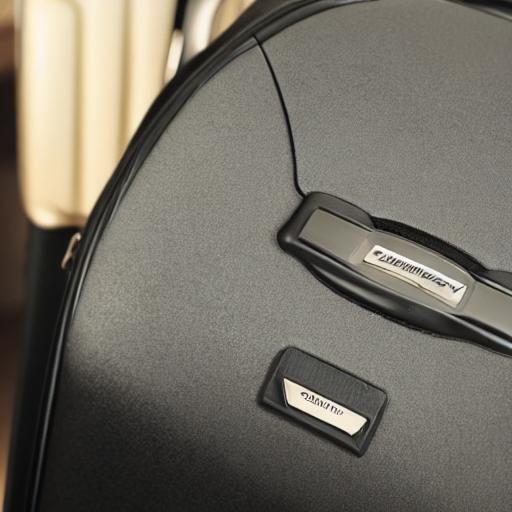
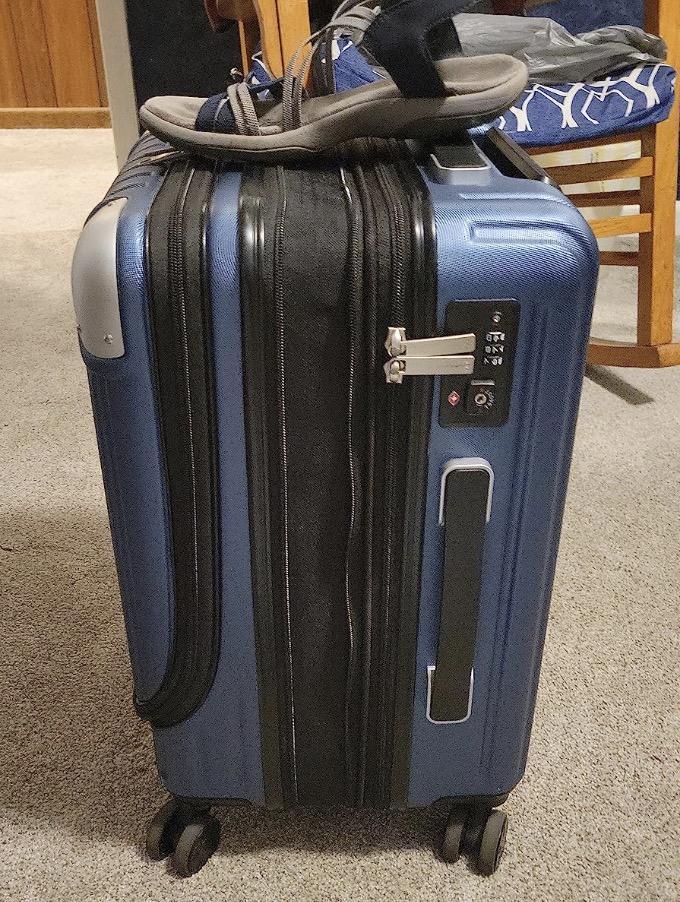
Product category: items_tea
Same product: no